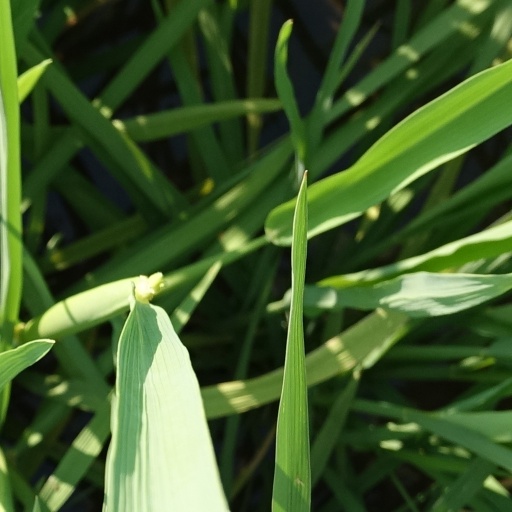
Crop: rice